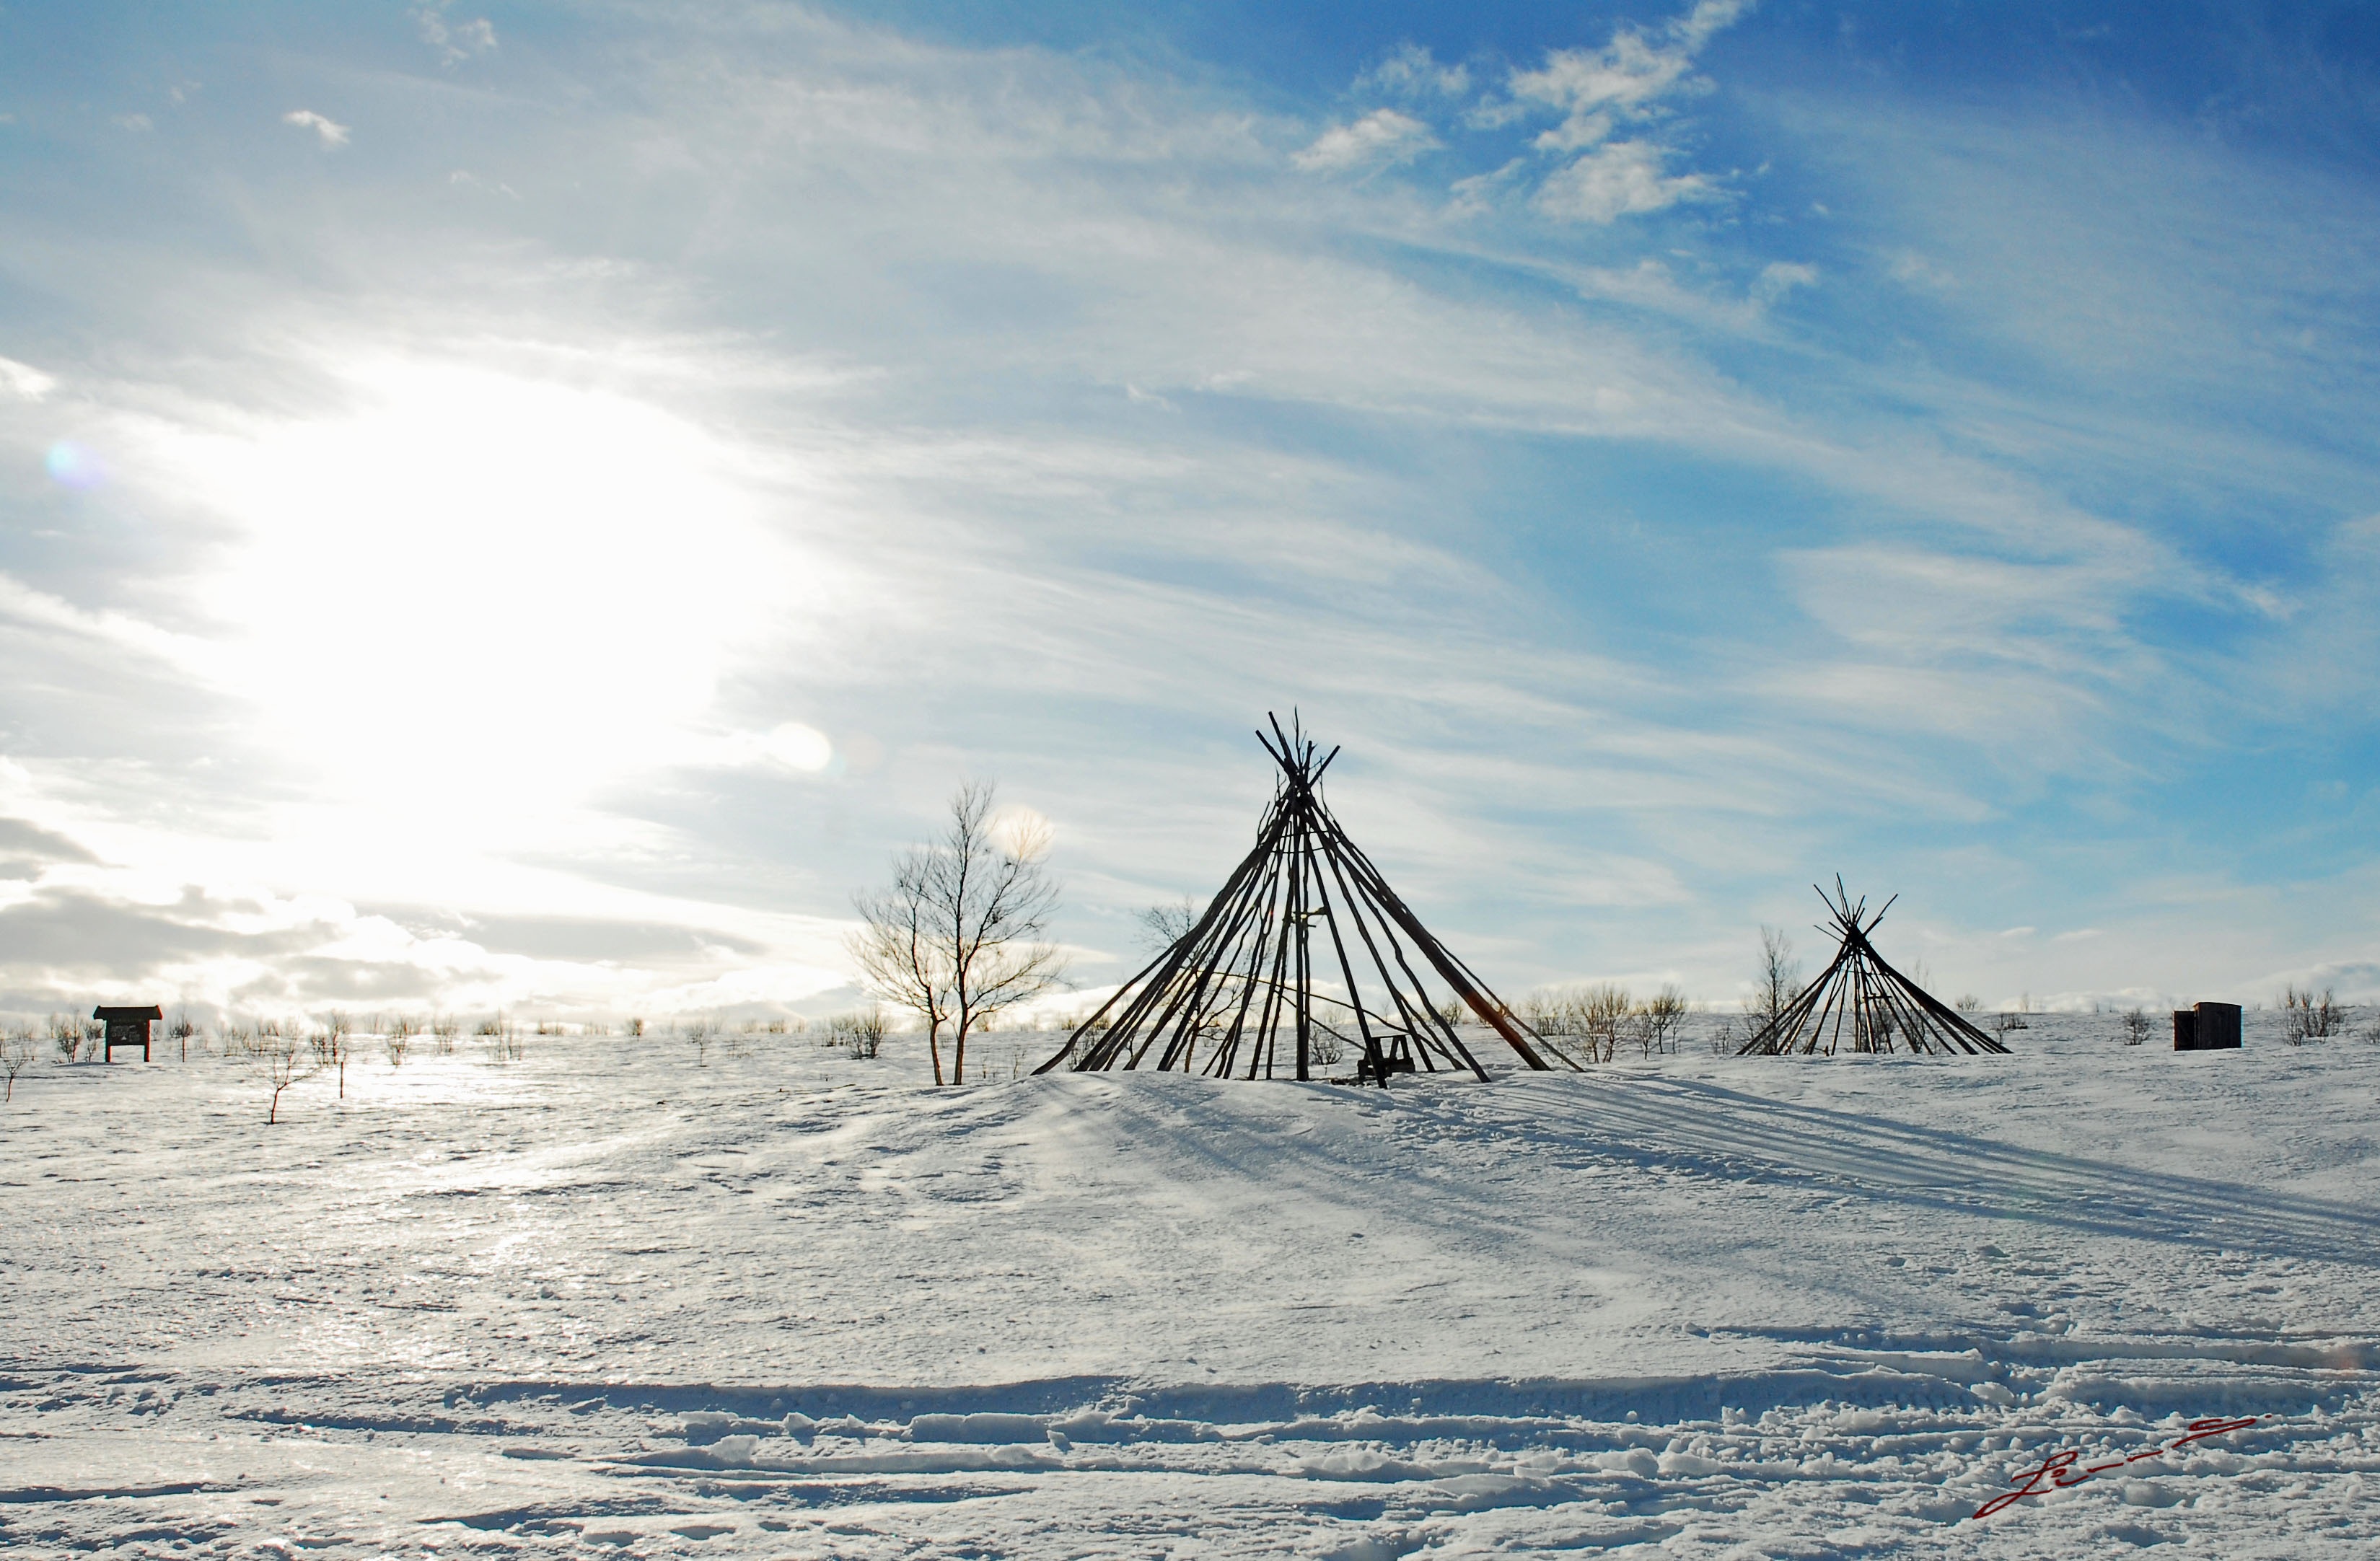
landscape, nature, outdoor, mountain, snow, cold, winter, cloud, sky, white, sunlight, wave, frost, desolate, ice, weather, freeze, blue, arctic, season, icy, piste, norway, freezing